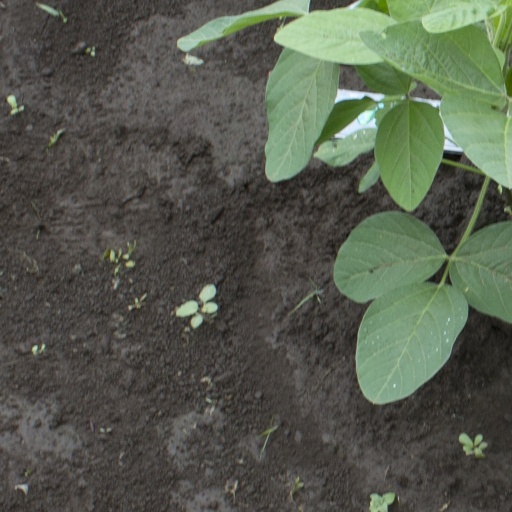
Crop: soybean